Ellen Fitzsimon

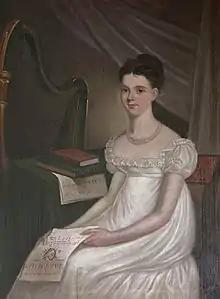

Ellen Fitzsimon (1805 – 27 January 1883) was an Irish poet from a politically prominent family. Her work was published in major periodicals, and at least two of her poems became songs associated with the Irish diaspora.